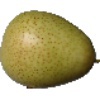
Label: Pear 1